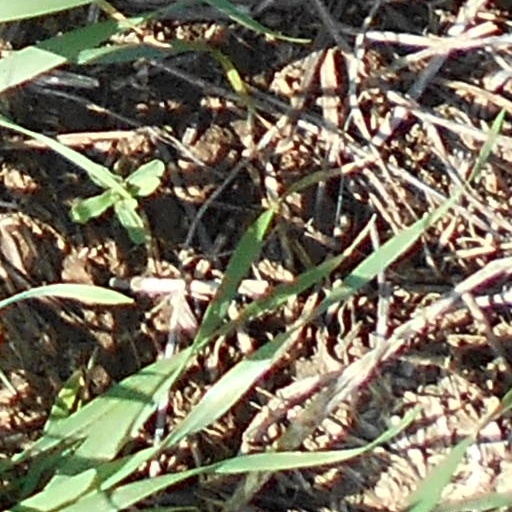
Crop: wheat